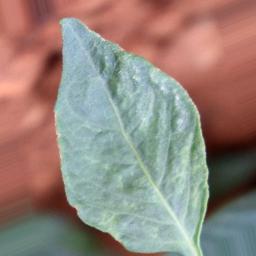
Label: healthy